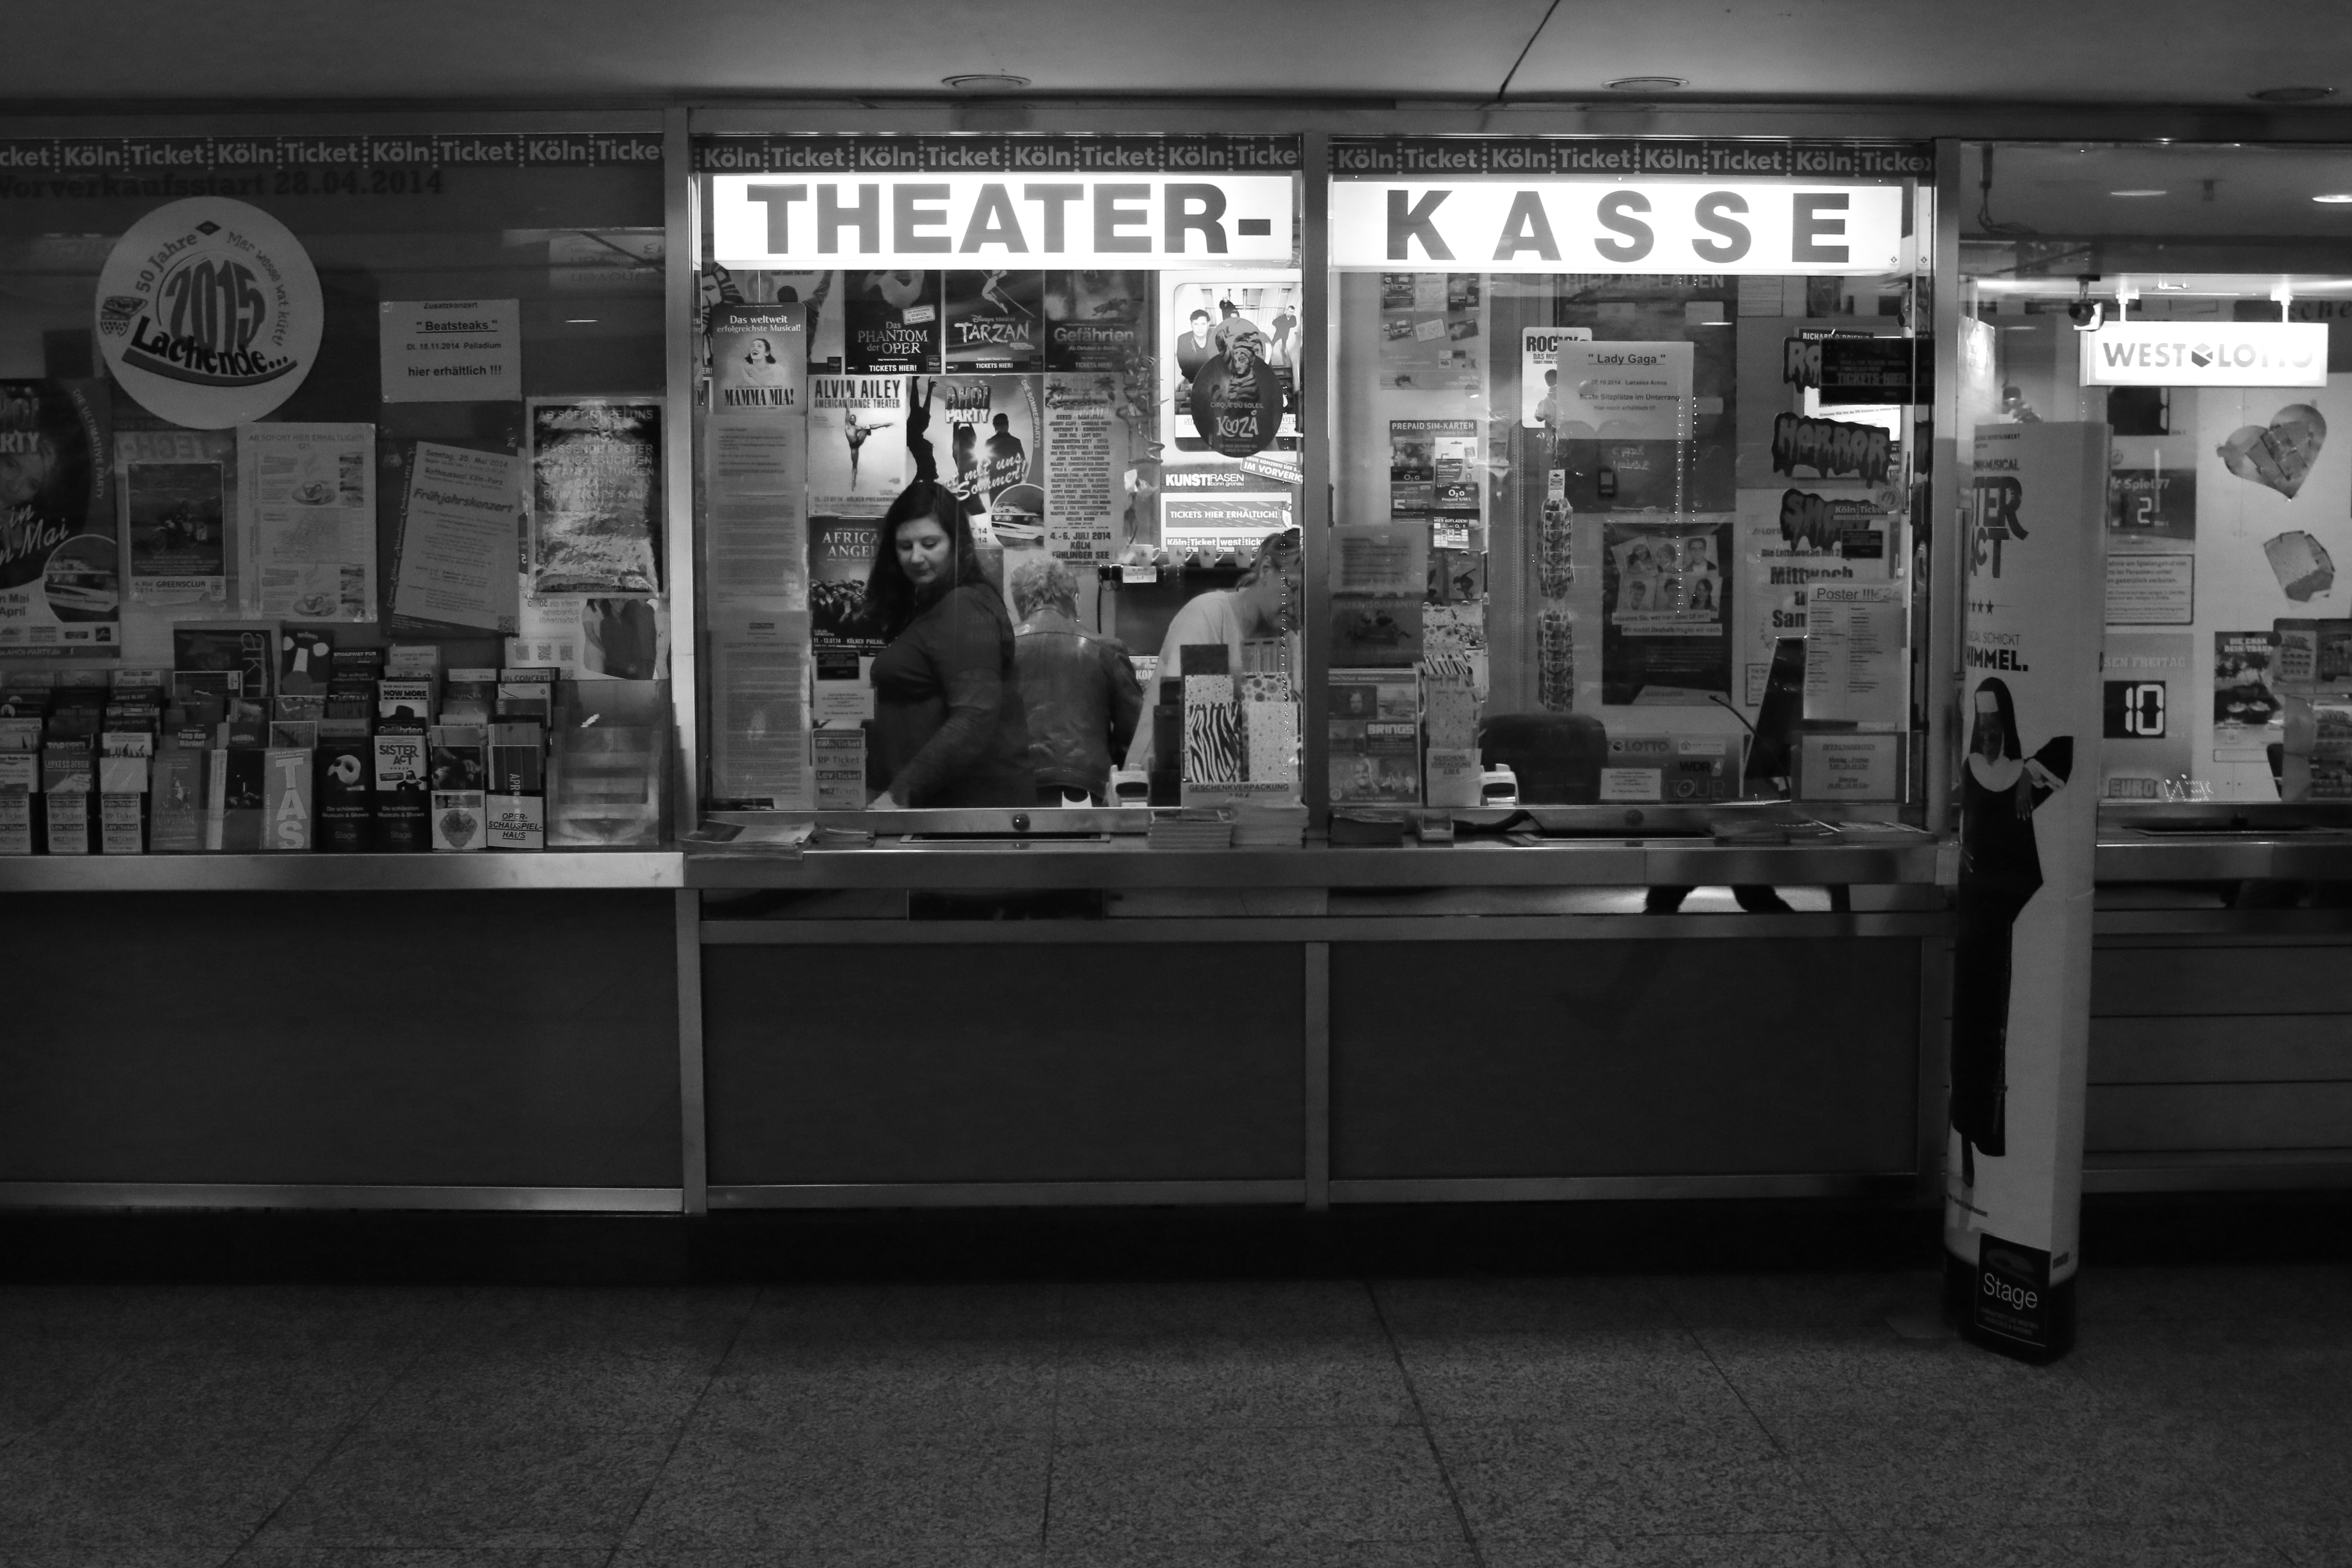
black and white, road, street, bar, black, monochrome, bw, blackandwhite, blackwhite, design, photograph, germany, alemania, allemagne, cologne, koln, sw, schwarzweiss, schwarzweis, germania, schwarzweissfotografie, schwarzweisfotografie, monochrome photography